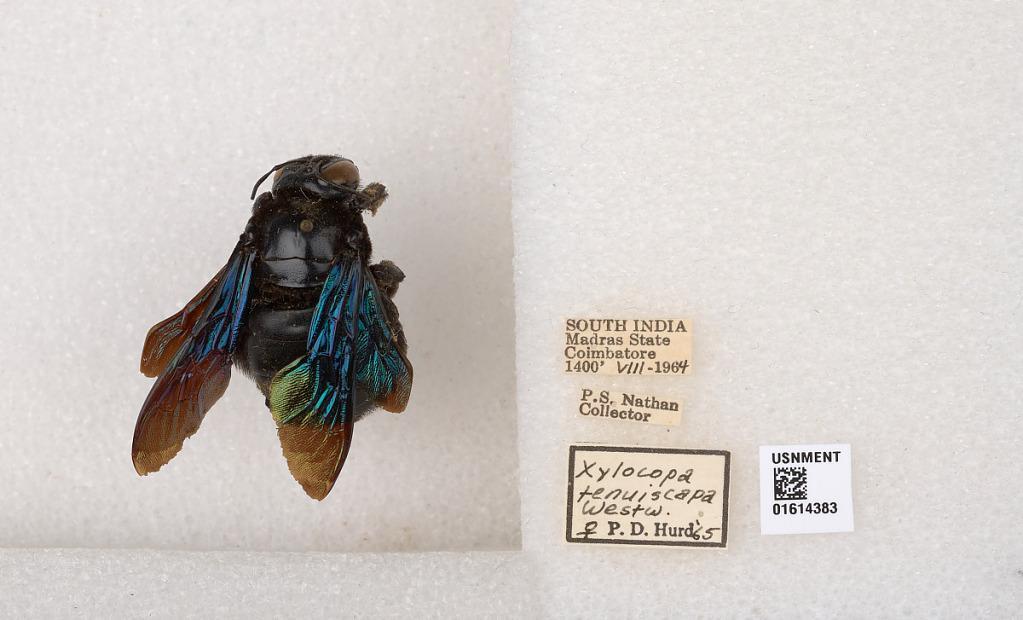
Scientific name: Xylocopa (Mesotrichia) tenuiscapa Westwood
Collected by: P. Nathan
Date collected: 1964-8-1
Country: India
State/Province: Tamil Nadu
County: Coimbatore
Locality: Coimbatore
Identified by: Hurd, P. D.